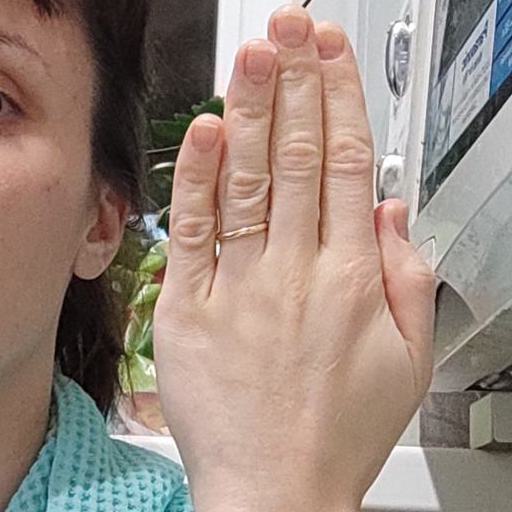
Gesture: stop_inverted